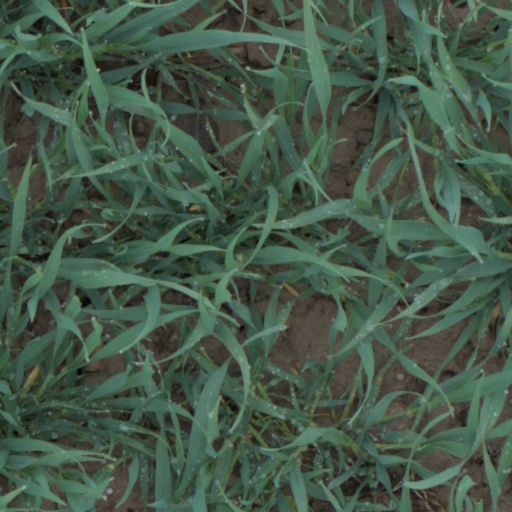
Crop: wheat